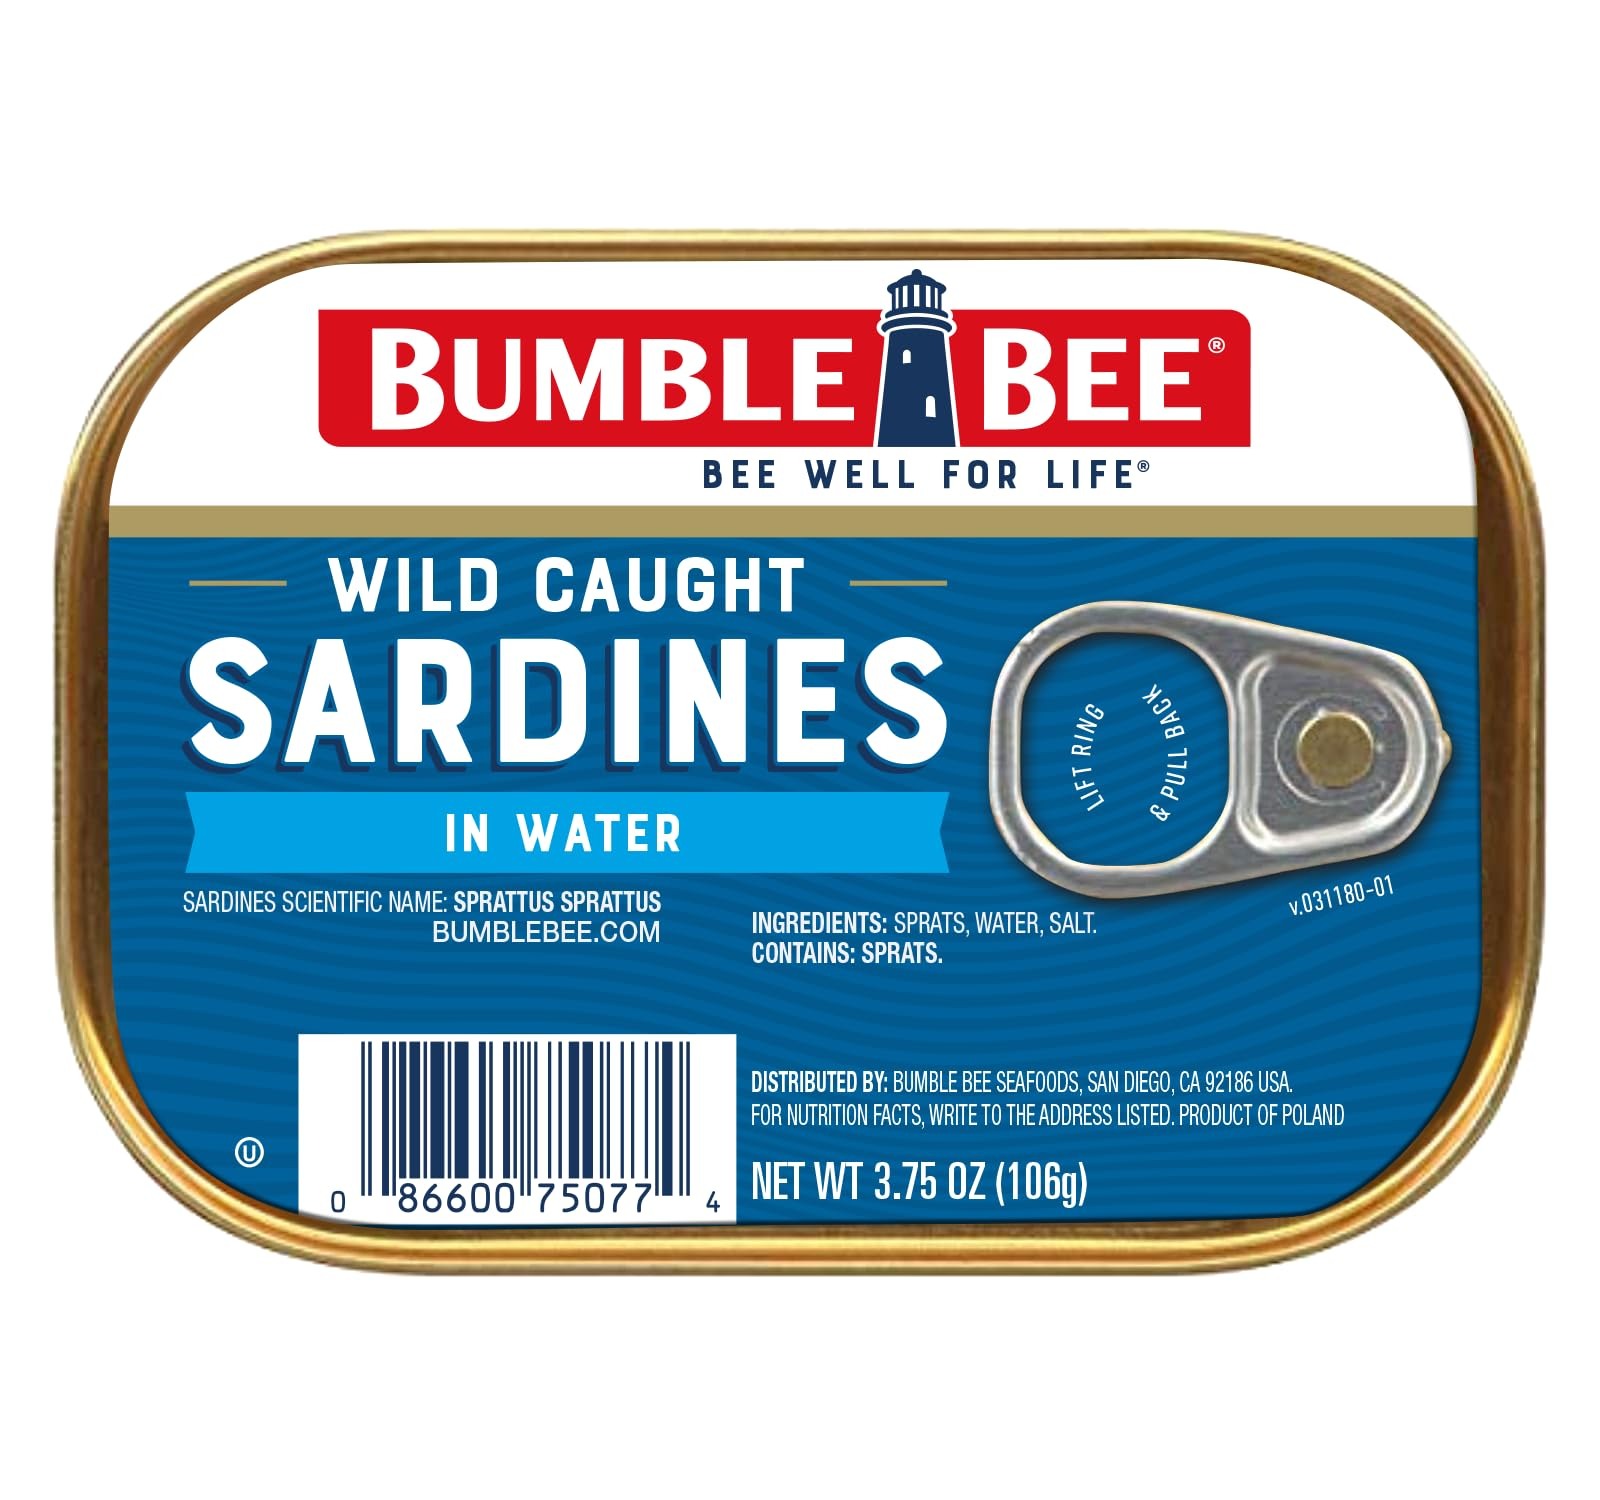
Item Name: Bumble Bee Sardines in Water, 3.75 oz Tin - Wild Caught, Gluten Free, Keto, Kosher, Clean Ingredients
Bullet Point 1: WILD CAUGHT SARDINES: Premium, high-quality wild caught canned sardines in water will satisfy you when you want a tasty and healthy snack, lunch, or dinner
Bullet Point 2: GOOD SOURCE OF PROTEIN: This 3.75 ounce can of Bumble Bee Wild Caught Sardines in Water contains 12 grams of protein per serving (1 serving per can)
Bullet Point 3: CONVENIENT PANTRY INGREDIENT: Enjoy a can of wild caught sardines as a great-tasting, protein-packed seafood snack or as an addition to any pasta or seafood recipe
Bullet Point 4: PERFECT FOR SEAFOOD RECIPES: Bumble Bee sardines are the perfect choice for all your favorite seafood recipes and is a great food for those on a ketogenic (keto) diet
Bullet Point 5: TRACEABLE SEAFOOD: Our products feature a code you can enter on our Trace My Catch website to learn where and how your seafood was caught, processed, and more
Value: 3.75
Unit: Ounce

Price: 1.14